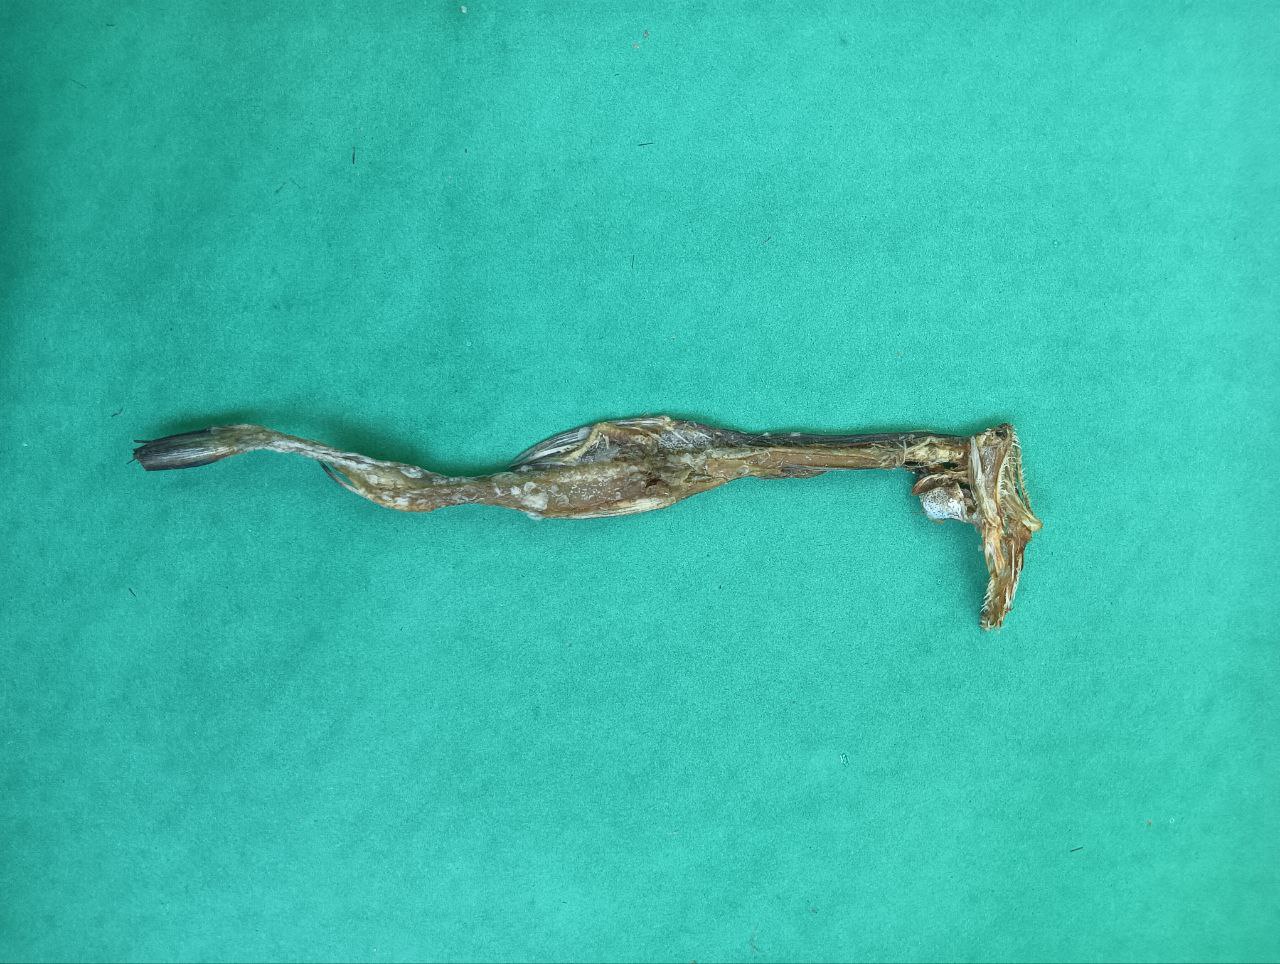
Species: Loitta